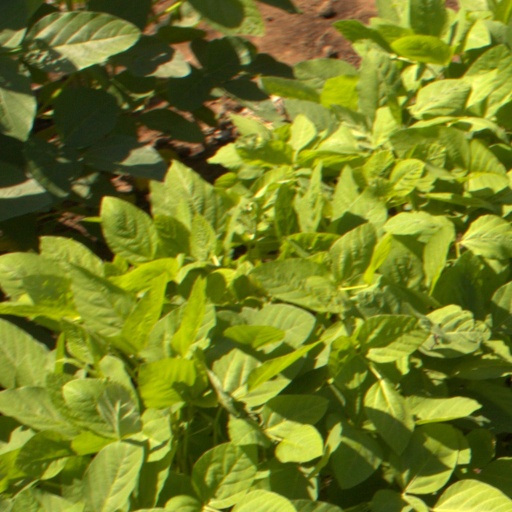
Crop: soybean